Dong Fuxiang

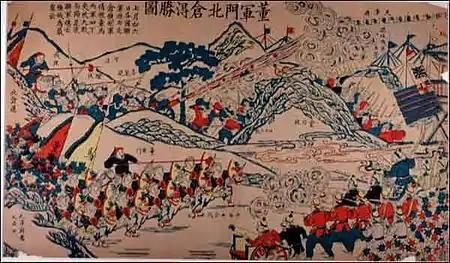
Battle of Beicang, on the outskirts of Tianjin.

Summary of battles of General Dong Fuxiang: Ts'ai Ts'un, 24 July; Ho Hsi Wu, 25 July; An P'ing, 26 July; Ma T'ou, 27 July. He defeated the Westerners during the Battle of Langfang.